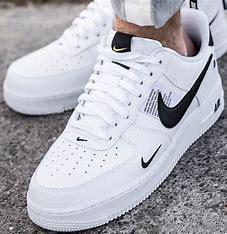
Brand: Nike
Model: Air Force 1 07 LV8